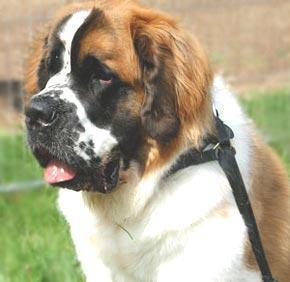
Saint_Bernard